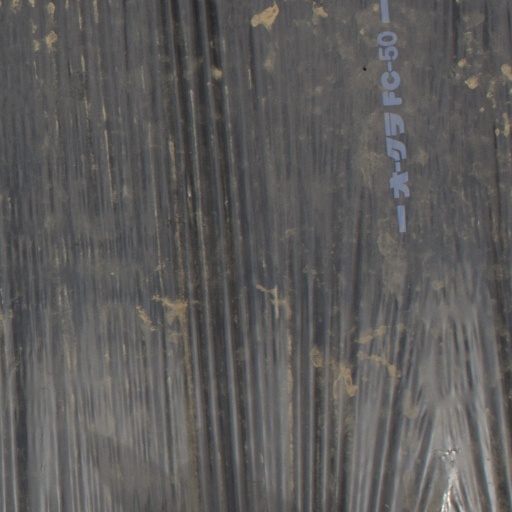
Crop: Jerusalem artichoke